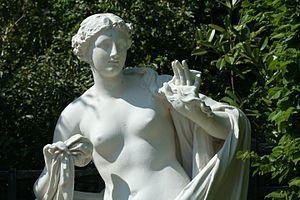
Dans la mythologie grecque, Galatée est une des Néréides, fille de Nérée et de Doris. Elle habite un rivage de la Sicile. Galatée est citée par Apollodore, Hésiode, Homère et Hygin dans leurs listes de Néréides.